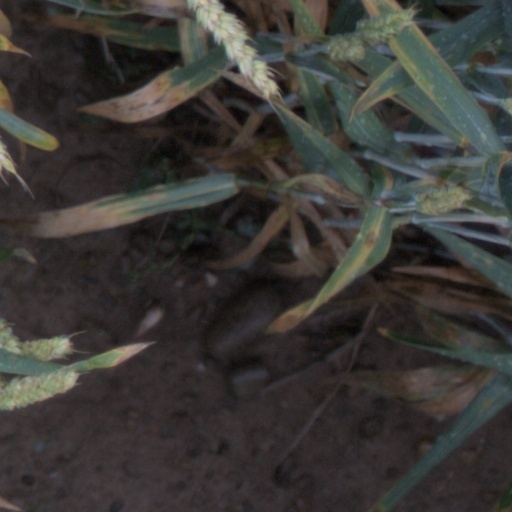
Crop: wheat